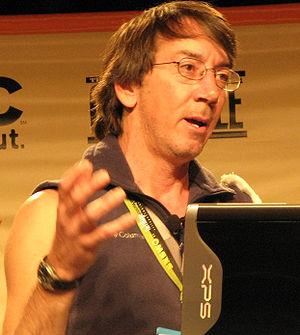
Les Sims est un jeu vidéo de simulation de vie en 3D isométrique uniquement jouable en solo, développé par le studio Maxis sous la direction de Will Wright et édité par Electronic Arts le 4 février 2000 sur PC et le 25 juillet 2000 sur Mac OS X. En 2003, il est adapté sur PlayStation 2, Xbox et GameCube, et intègre dans ces versions une perspective entièrement en trois dimensions.
Will Wright, né en 1960 à Atlanta, est le cofondateur de la société de création de jeu vidéo américaine Maxis. Il est, entre autres, le concepteur de la série des SimCity et des Sims.